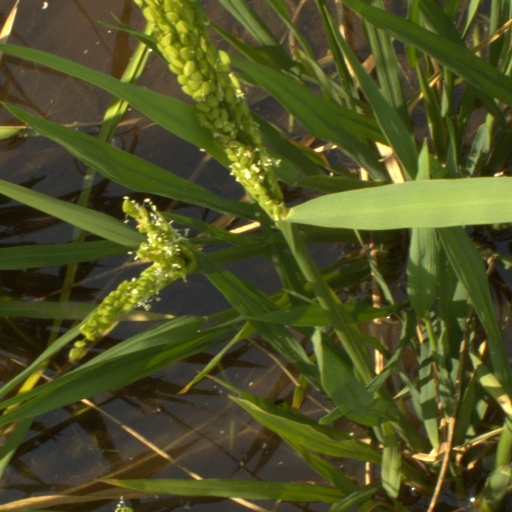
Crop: rice